Temporary Marriage

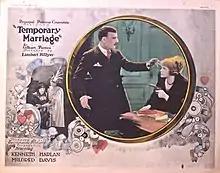
Lobby card

Temporary Marriage is a 1923 American silent drama film directed by Lambert Hillyer and starring Kenneth Harlan, Mildred Davis, and Myrtle Stedman.